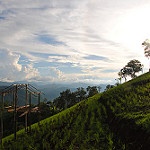
Label: mountain